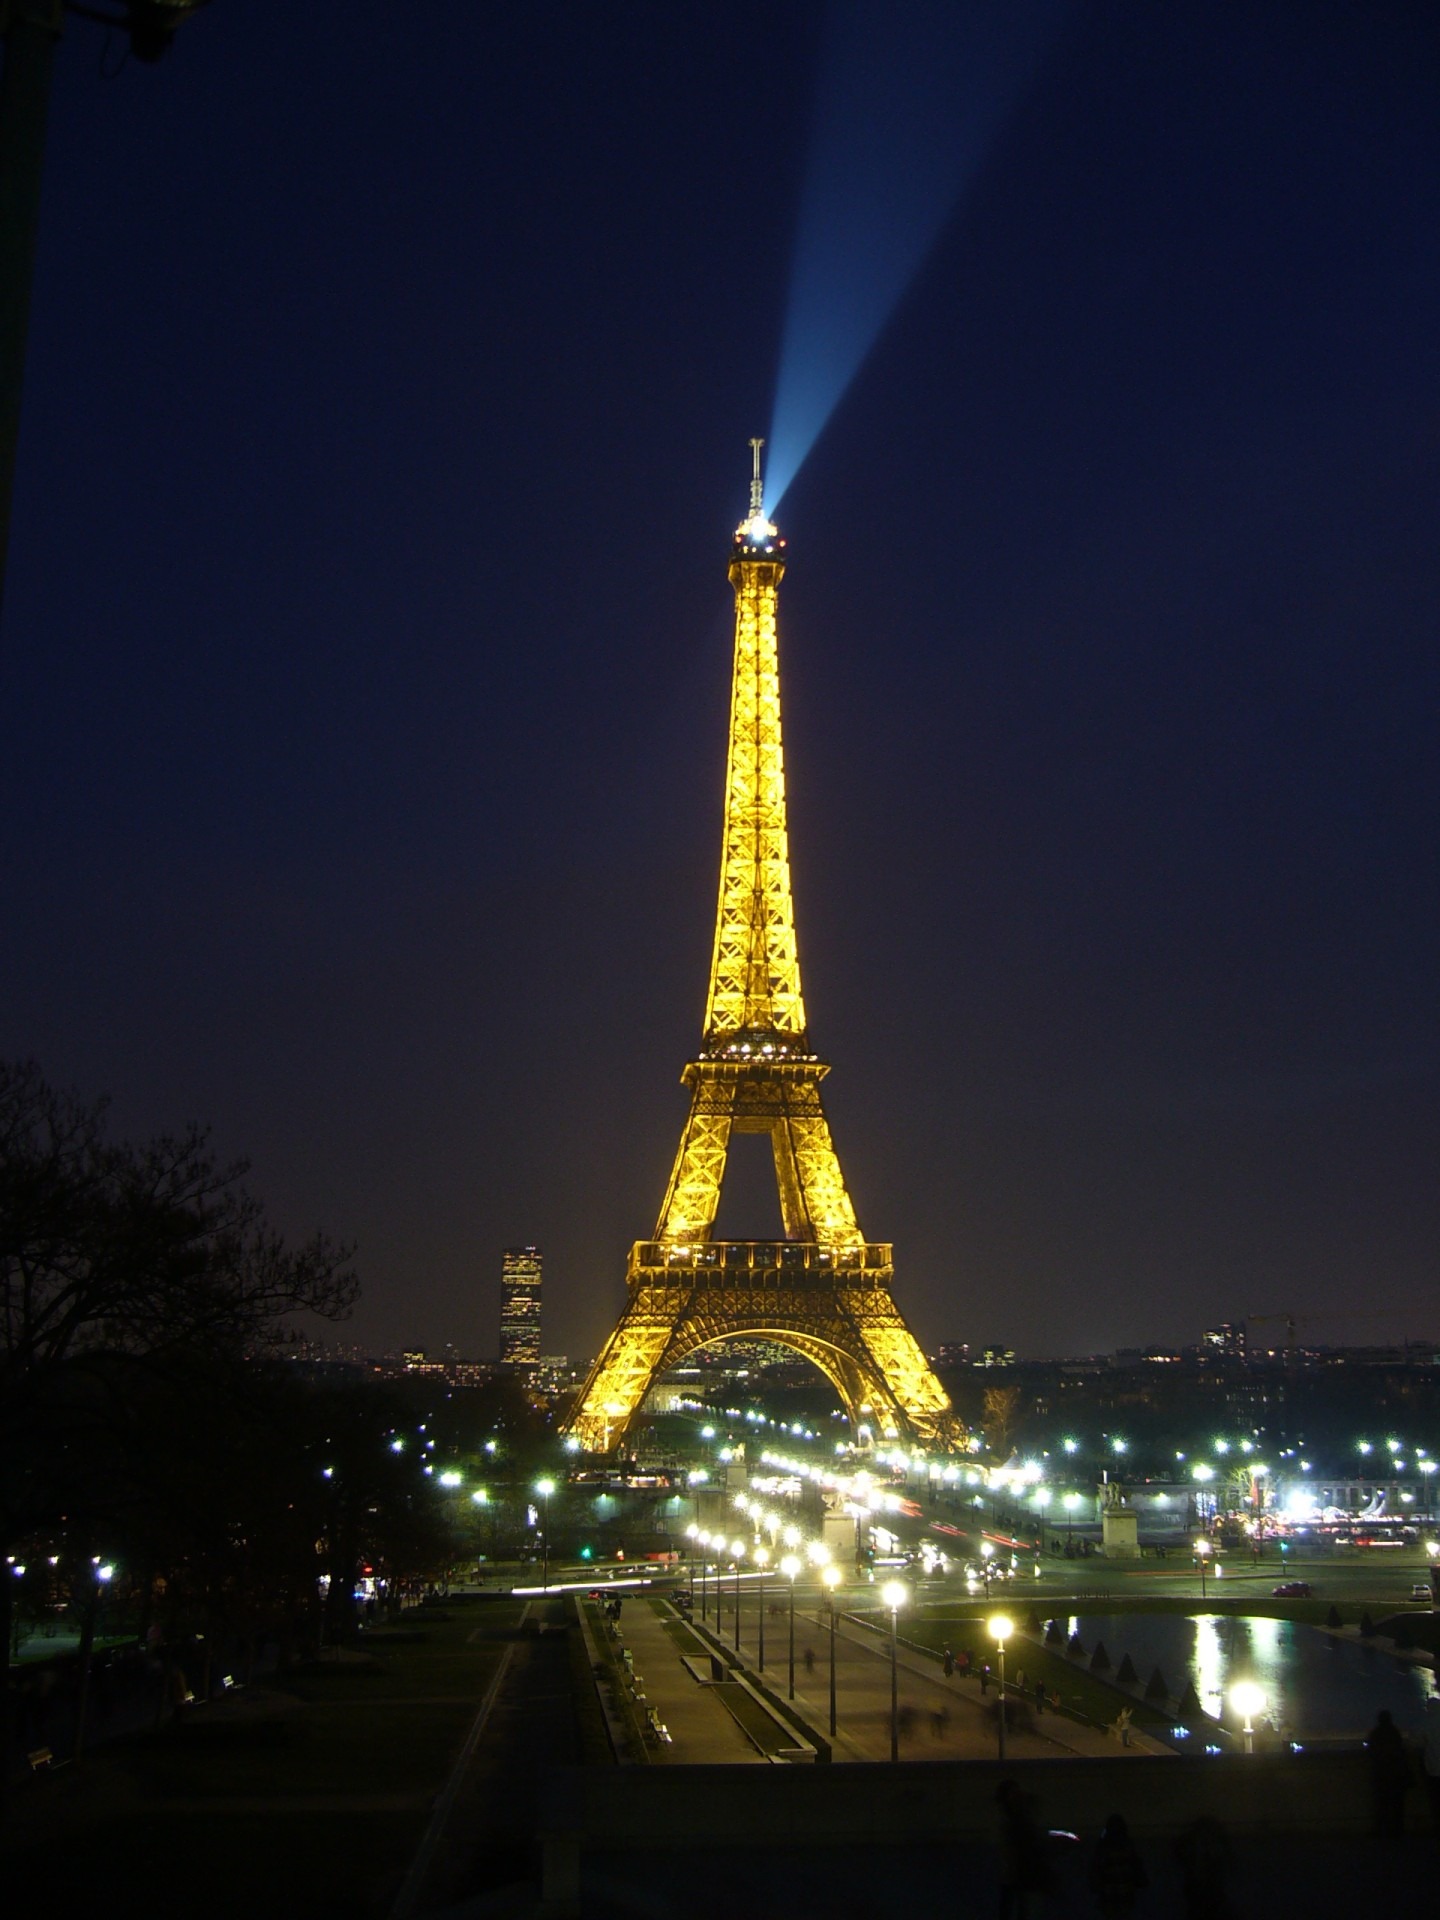
light, night, city, paris, dusk, france, europe, evening, tower, landmark, lighting, eiffel